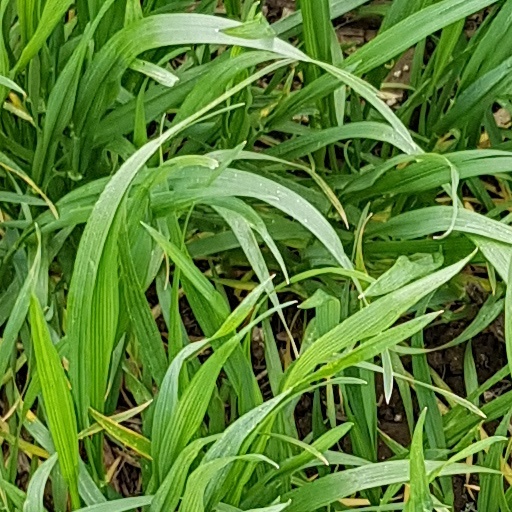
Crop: wheat